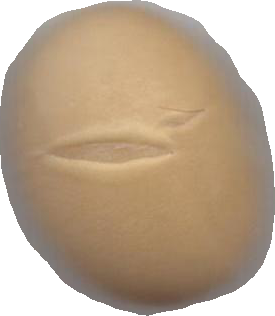
Variety: Grobogan